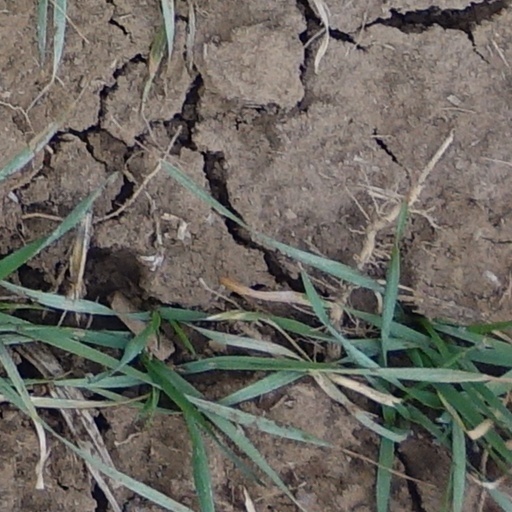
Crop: wheat